Pablo Rey

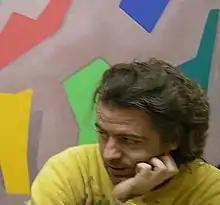

Pablo Gabino Rey Sendón (known artistically as Pablo Rey) is a Spanish painter artist born in Barcelona in 1968.